Egg drop soup

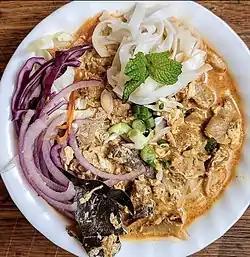
"Mee ka tee"

"Mee ka tee" is a Laotian red curry and coconut milk egg drop noodle soup.